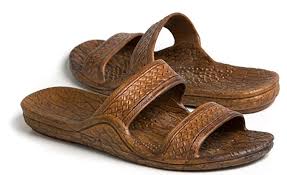
Waste category: shoes